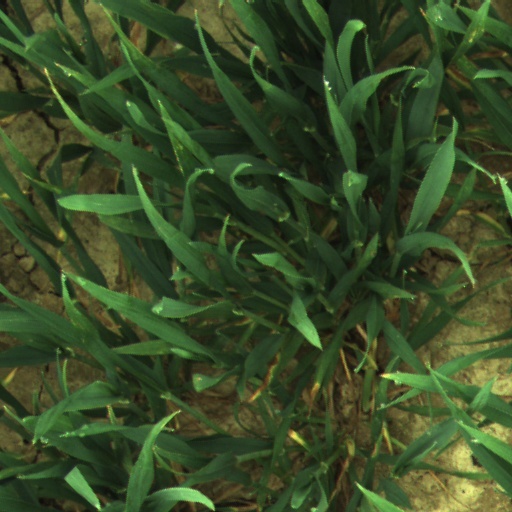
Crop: wheat